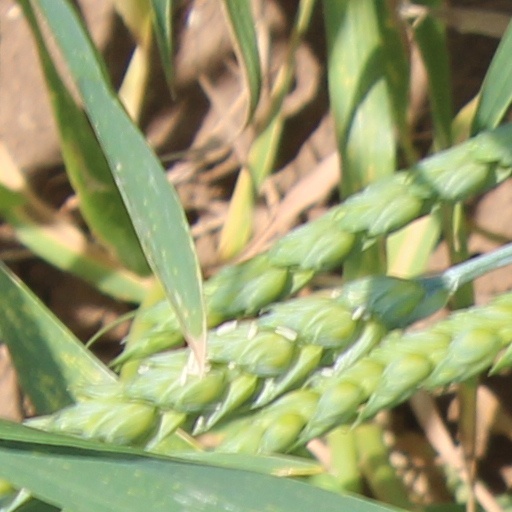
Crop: wheat